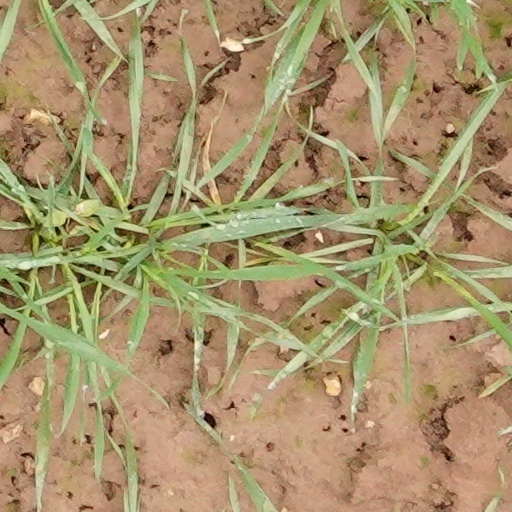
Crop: wheat